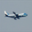
Label: airplane